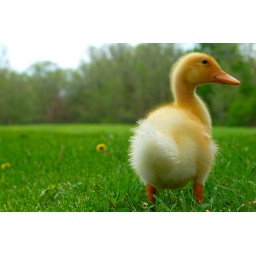
A little yellow duck from behind. The most views in my photostream (by more than 13,000 views!).